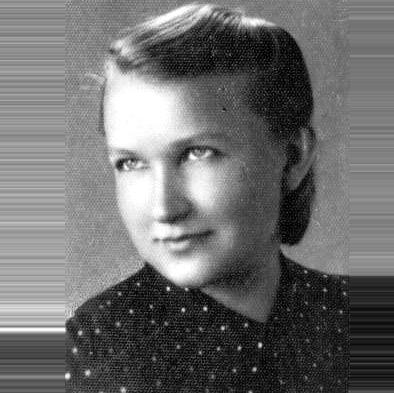
Age: 33